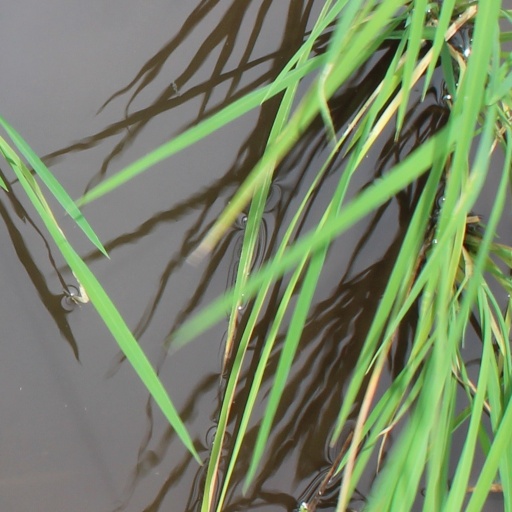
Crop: rice